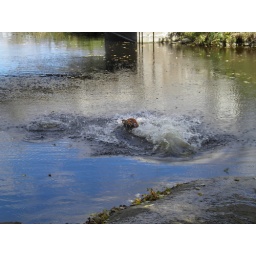
Racer jumping in and the seperation of water and dog